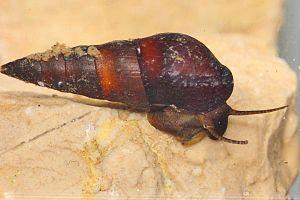
Les Melanopsidae forment une famille de mollusques gastéropodes.